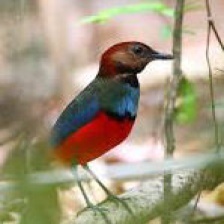
Species: RED BELLIED PITTA
Scientific name: PITTA ERYTHROGASTER